Adolf Müller (industrialist)

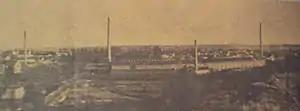
Müller brick factory in Zagreb

In Josipdol, near Ogulin, Müller opened a grocery store and a restaurant. Soon after he bought the store "Zlatni zvon" in Zagreb. Müller was extremely entrepreneurial and motivated, and that store in a short time become one of the best in town. Müller ran his shop for 25 years, later also trading in coal and brick. Müller established a brick factory in Zagreb, and a brickyard near Karlovac. He also owned several brickyards in Kustošija, Zagreb.